2016 Gent–Wevelgem (women's race)

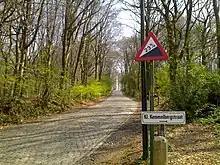
The Kemmelberg was addressed by its toughest road, with slopes up to 23% gradient.

The Kemmelberg is the emotional centrepiece of the race. This edition, the second ascent of the Kemmelberg was addressed via its steepest road. The first ascent was via the traditional route with a maximum gradient of 17%, but the second was addressed via this steeper road, which has a maximum gradient of 23% near the top. Race director Hans De Clercq stated that it is a tribute to the historical significance of the Kemmelberg, as it is that road being used the first time the Kemmelberg was included in the men's race, in 1955. According to "COTACOL", a Belgian standard work that has examined and graded every climb in the country, the "new" Kemmelberg ascent is the toughest climb in all Flemish races. They have given it an overall score of 183 points, which is more than the Koppenberg, the Muur van Geraardsbergen or the traditional Kemmelberg road.